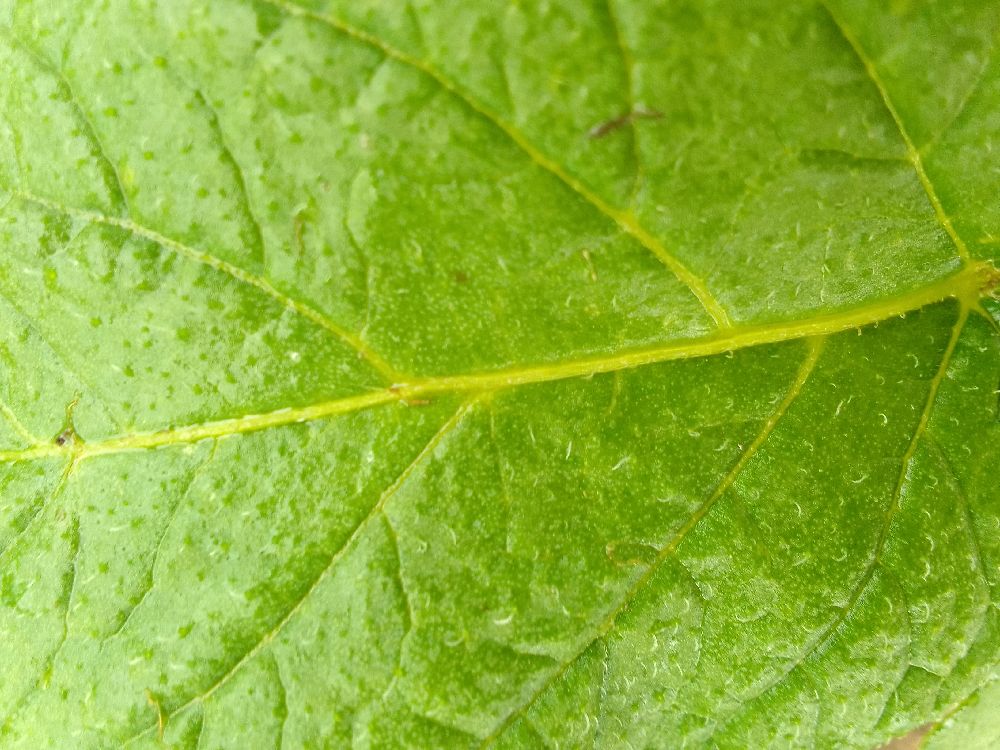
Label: Healthy